Brienz BRB railway station

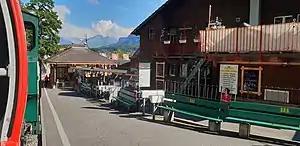
The station in 2018

Brienz BRB railway station is a railway station in the municipality of Brienz, in the Swiss canton of Bern. It is the lower terminus of the Brienz–Rothorn rack railway (BRB) that climbs to the summit of the Brienzer Rothorn mountain.